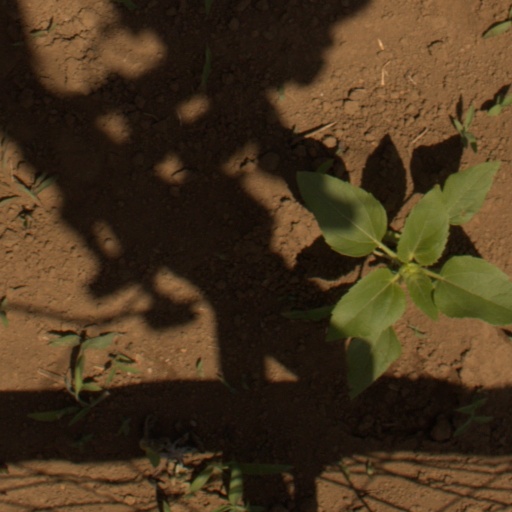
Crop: Jerusalem artichoke